Matthew Wade

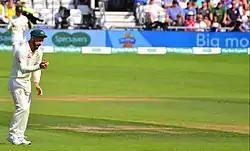
Wade fielding during the third Test of the 2019 Ashes at Headingley

On 16 July 2020, Wade was named in a 26-man preliminary squad of players to begin training ahead of a possible tour to England following the COVID-19 pandemic. On 14 August 2020, Cricket Australia confirmed that the fixtures would be taking place, with Wade included in the touring party. On 6 December 2020, Wade captained Australia for the first time, leading the side in a T20I match against India at the SCG after Aaron Finch was ruled out due to injury. In August 2021, he was named captain for Australia's five-match T20I series against Bangladesh. Later the same month, Wade was named in Australia's squad for the 2021 ICC Men's T20 World Cup.